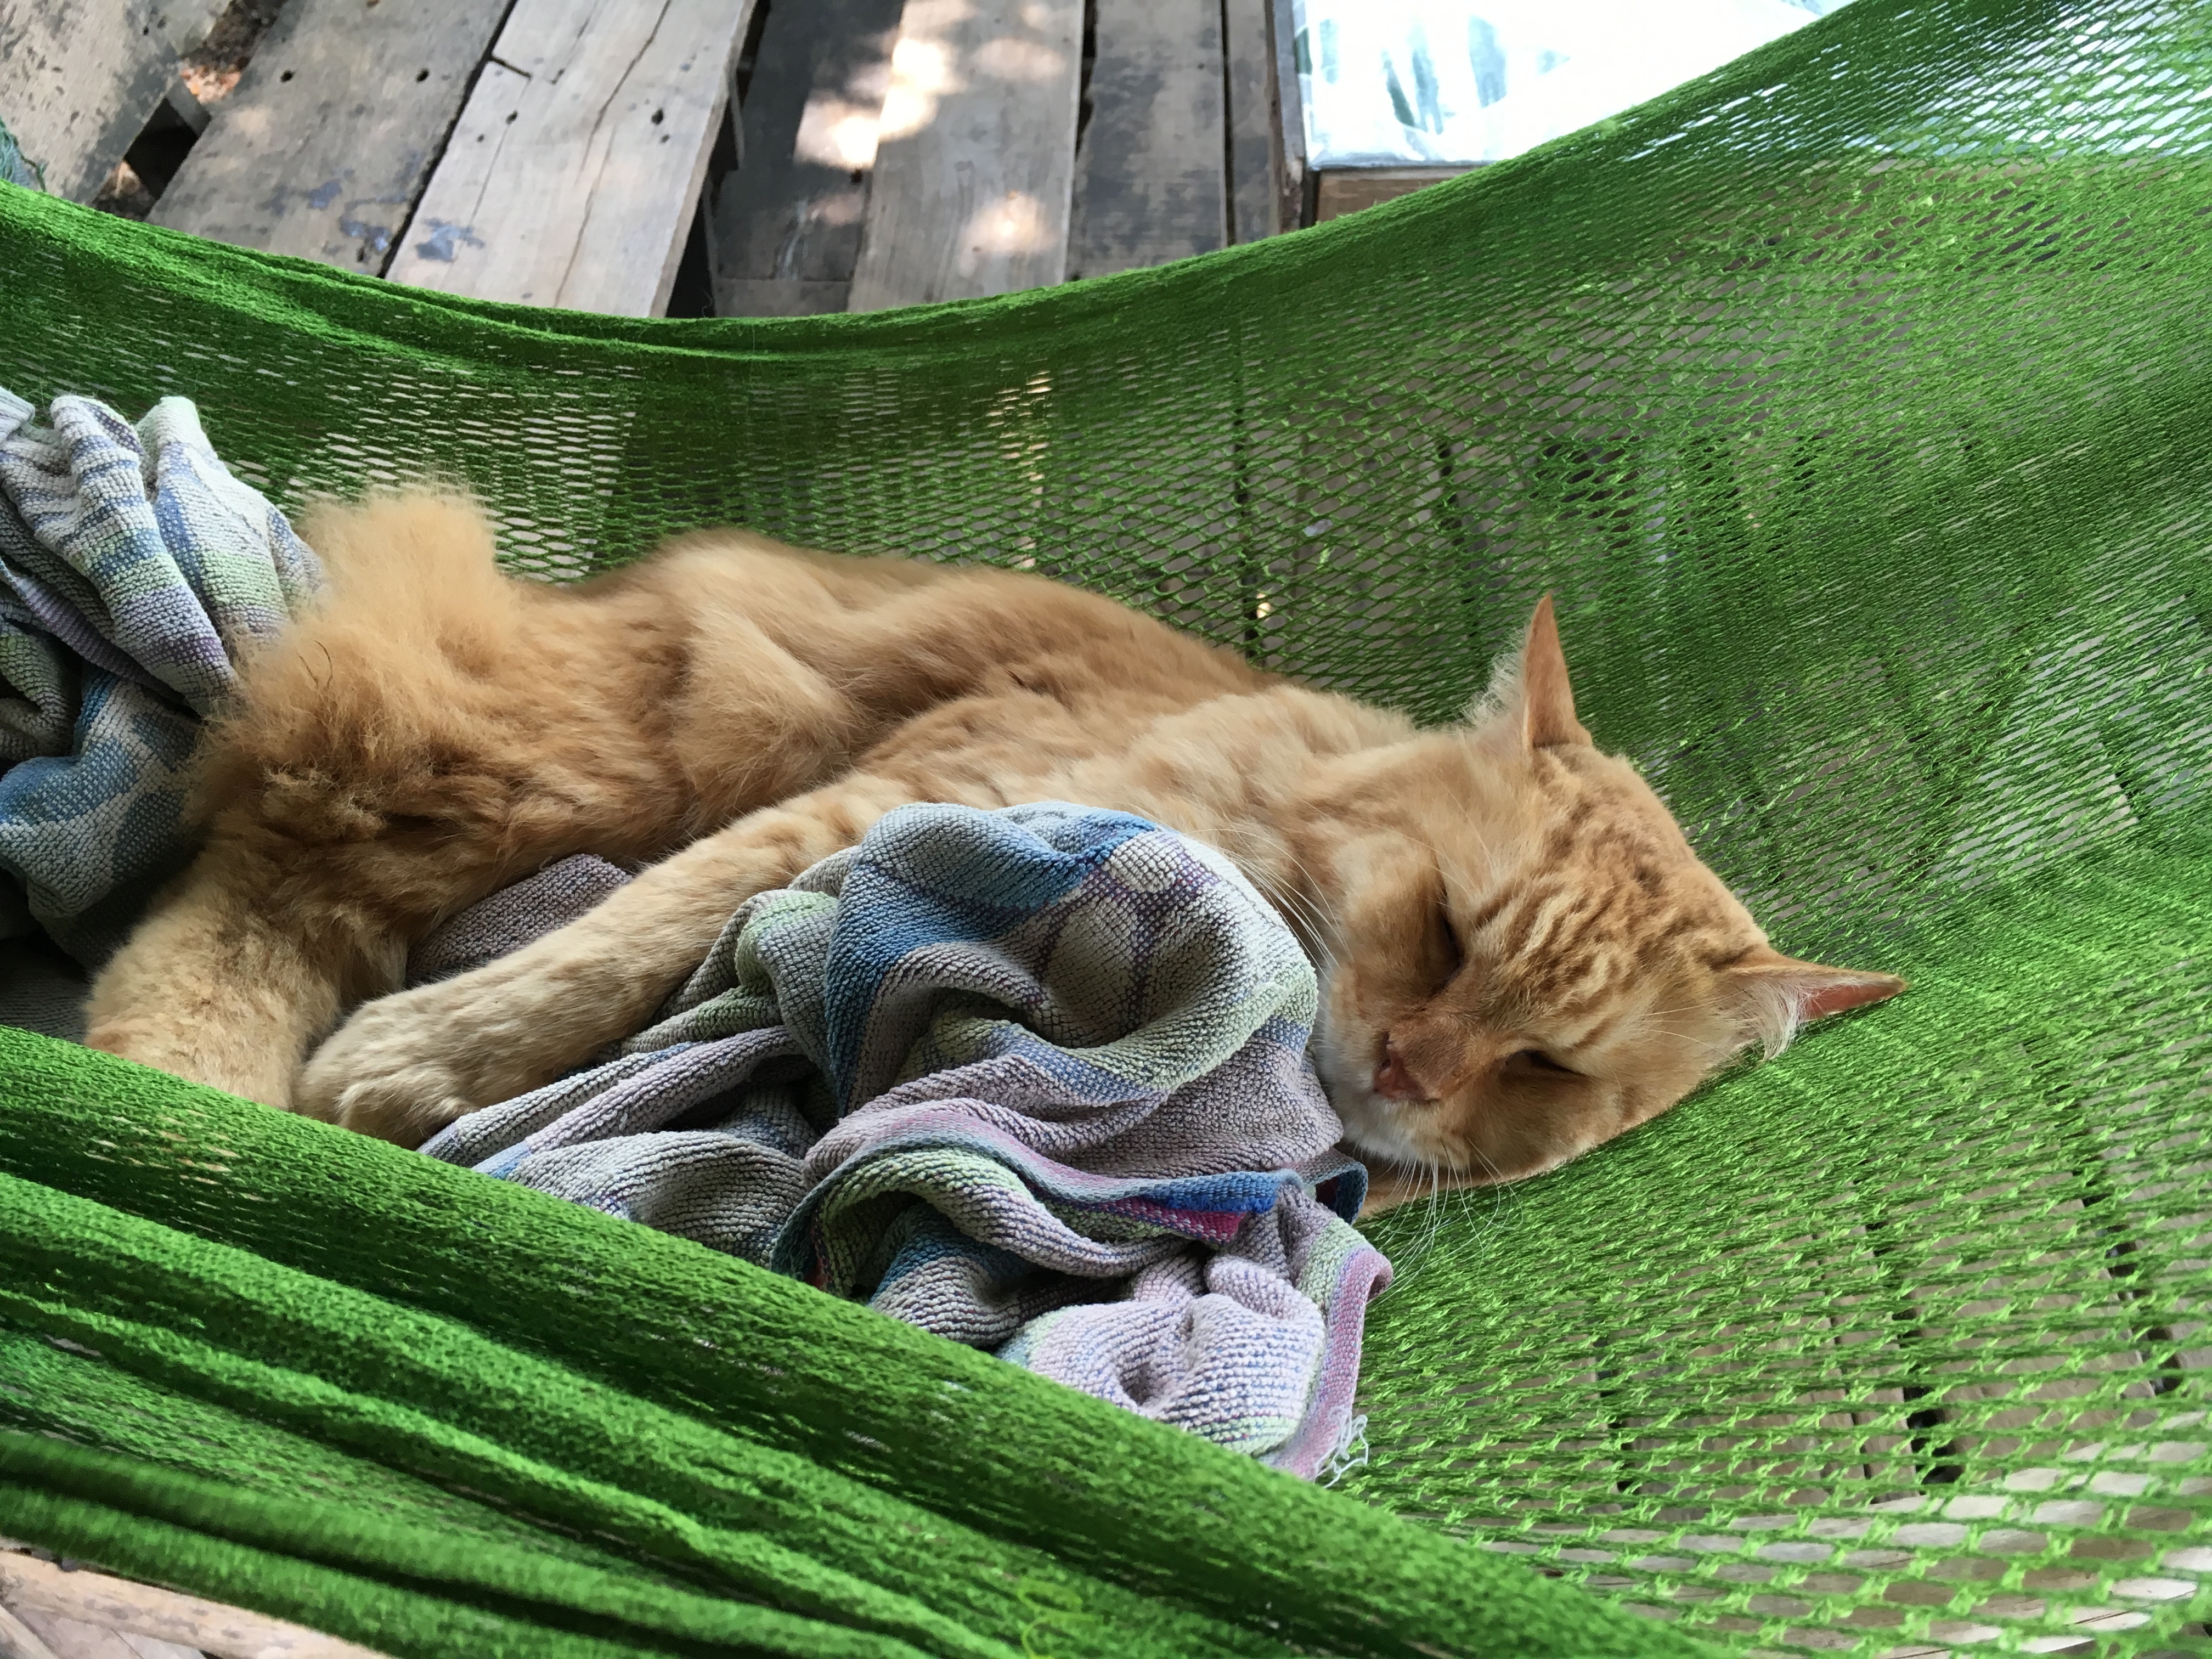
grass, leaf, green, kitten, cat, mammal, fauna, vertebrate, tiger cat, sleeping cat, cat in hammock, small to medium sized cats, cat like mammal